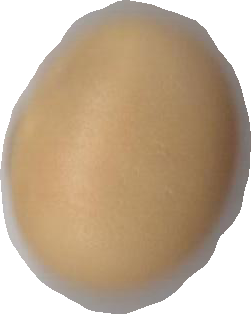
Variety: Grobogan